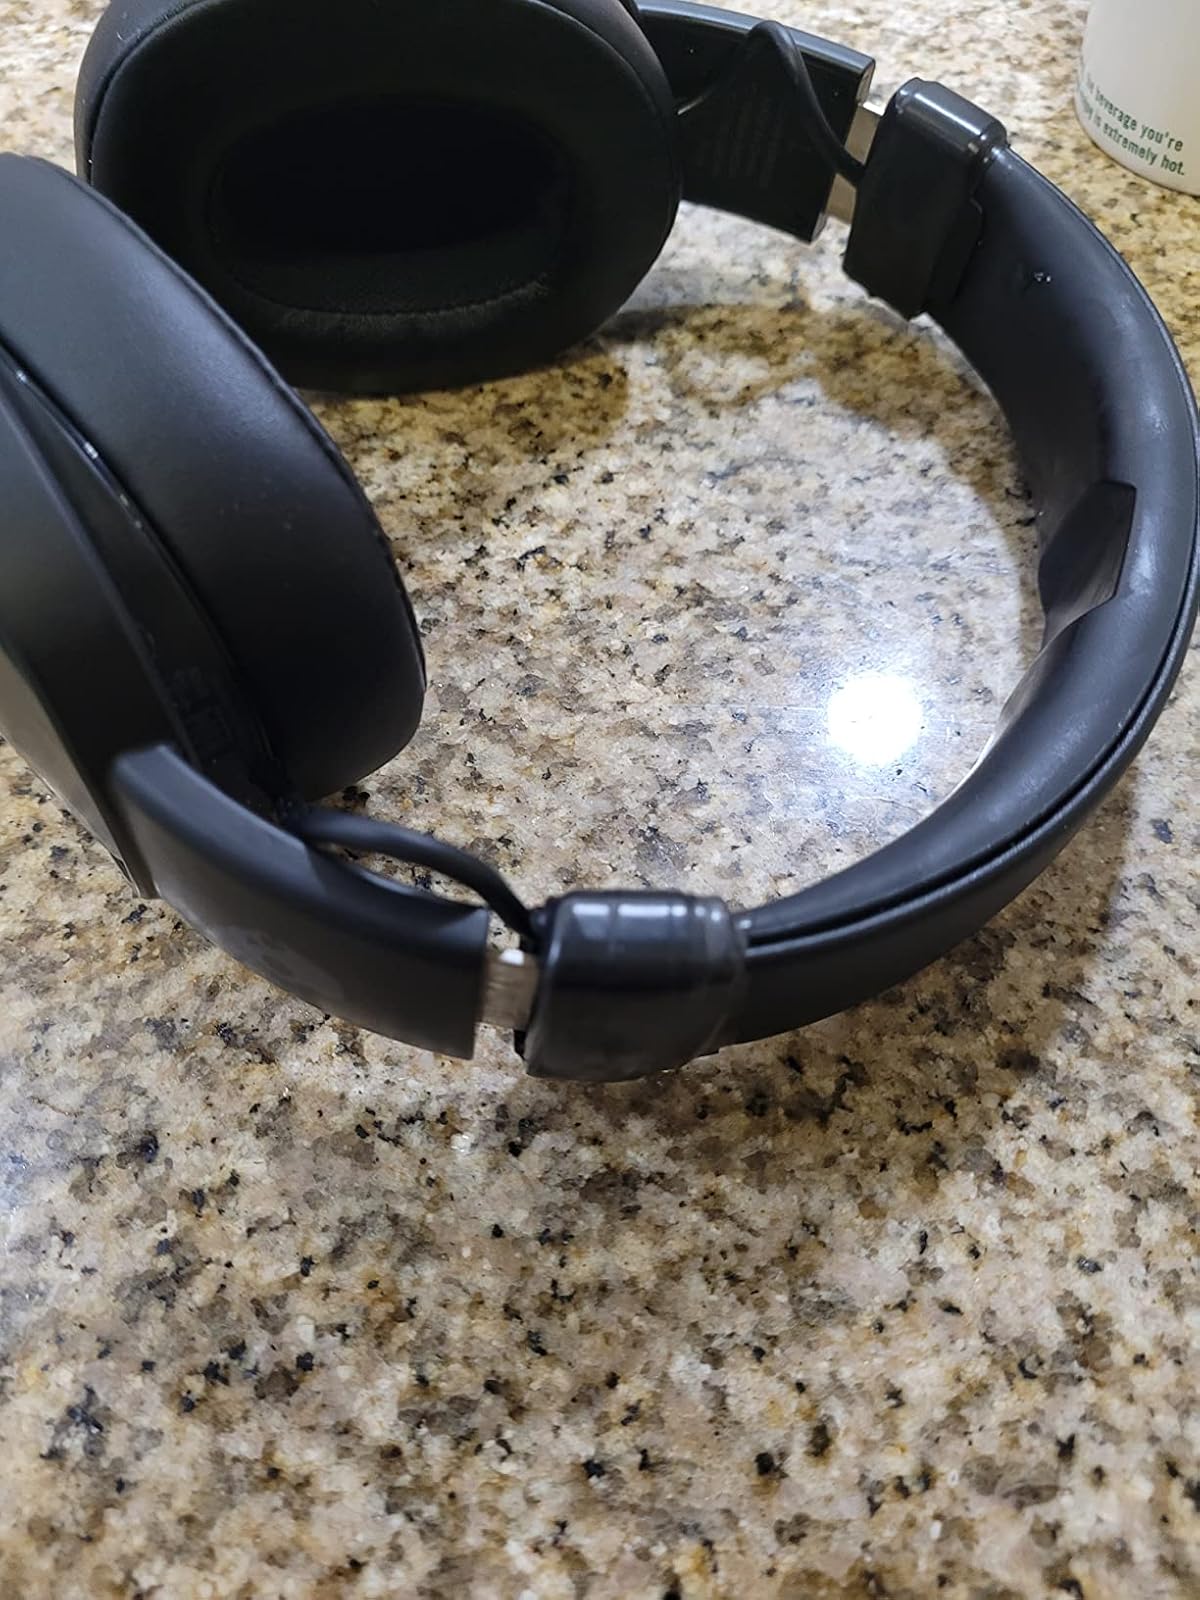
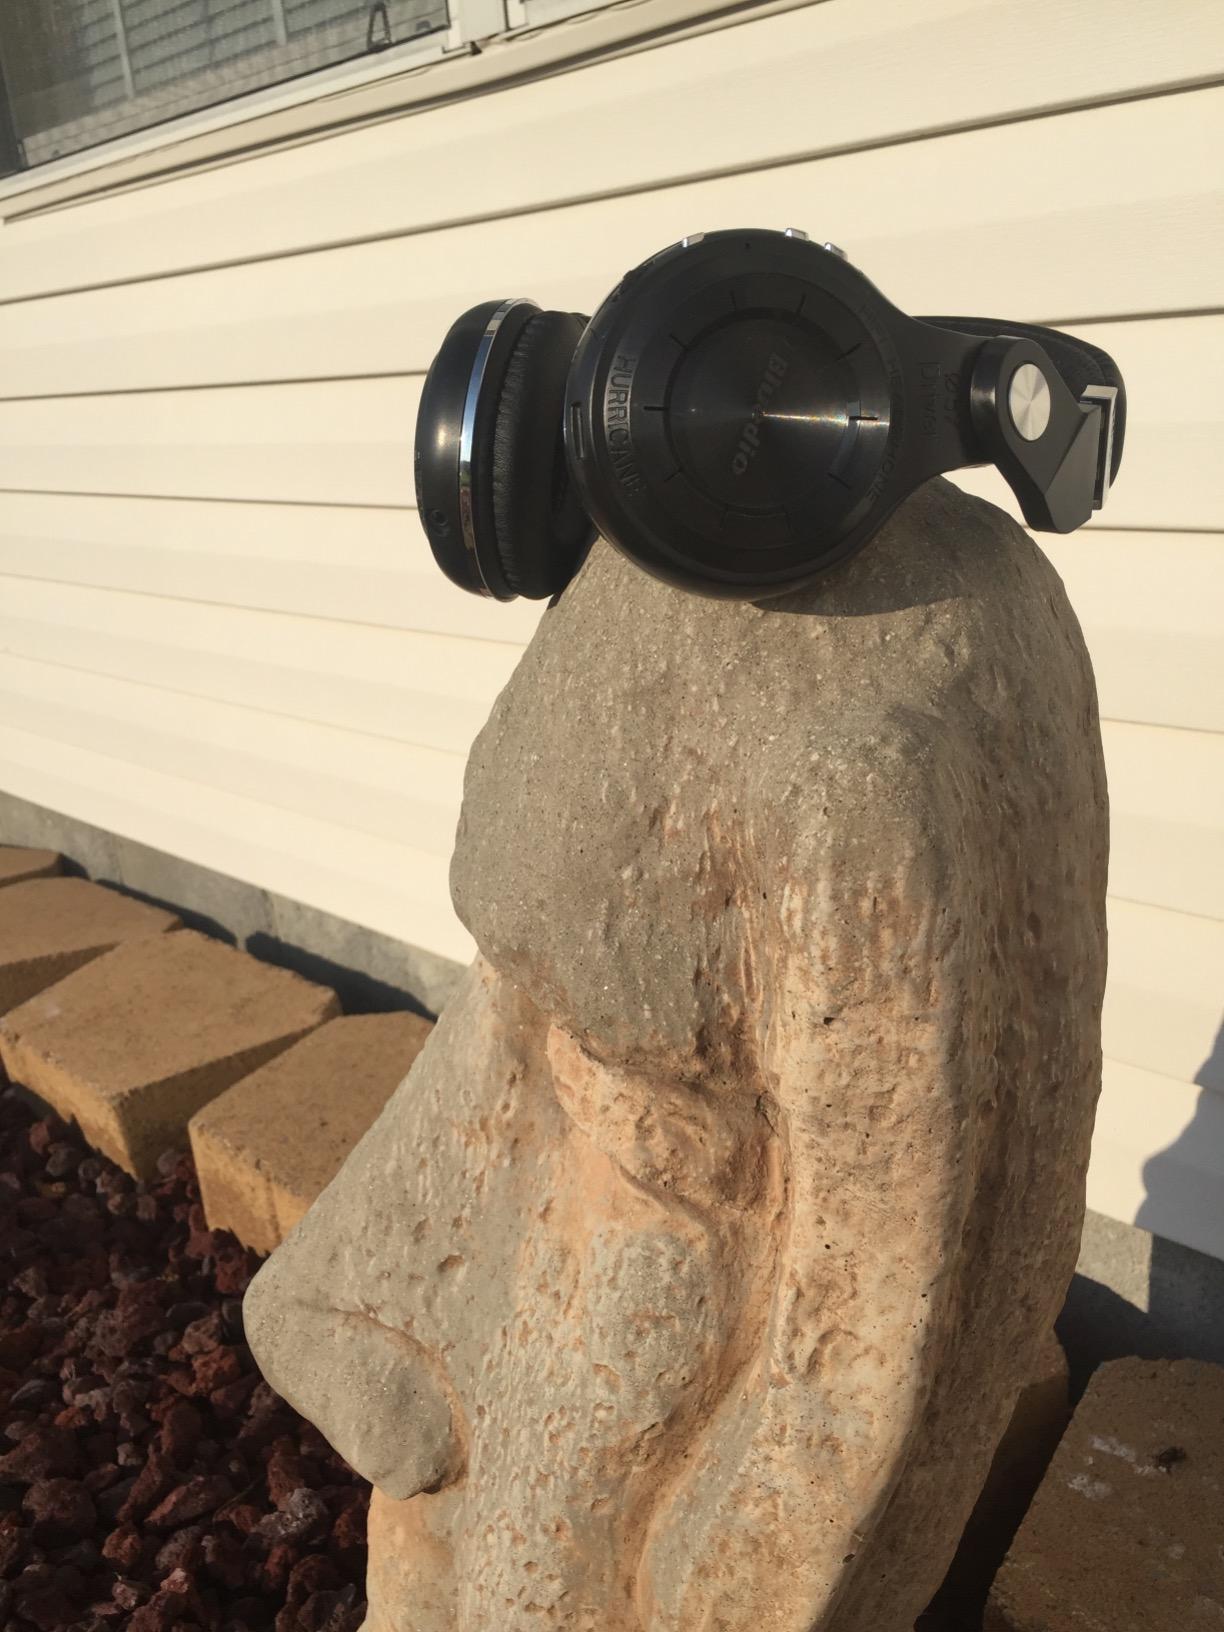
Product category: headphones
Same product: no